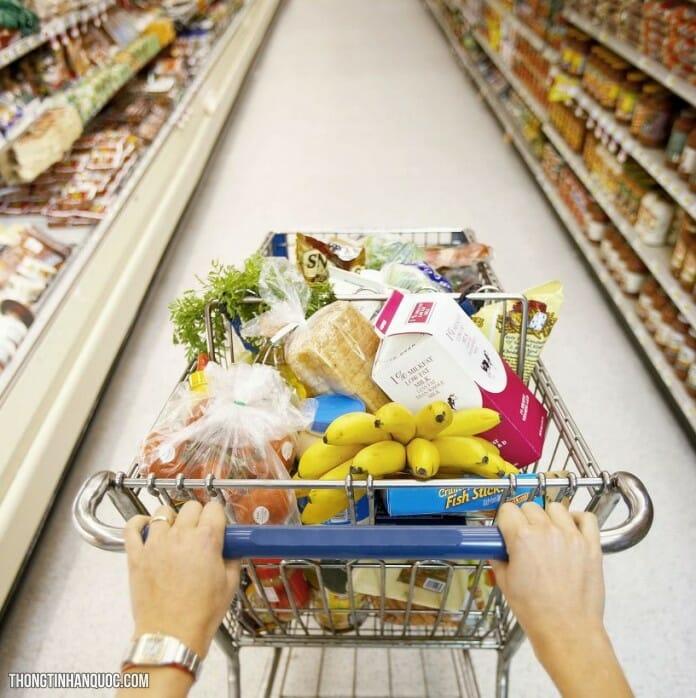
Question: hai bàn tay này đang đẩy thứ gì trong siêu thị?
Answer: xe đẩy siêu thị